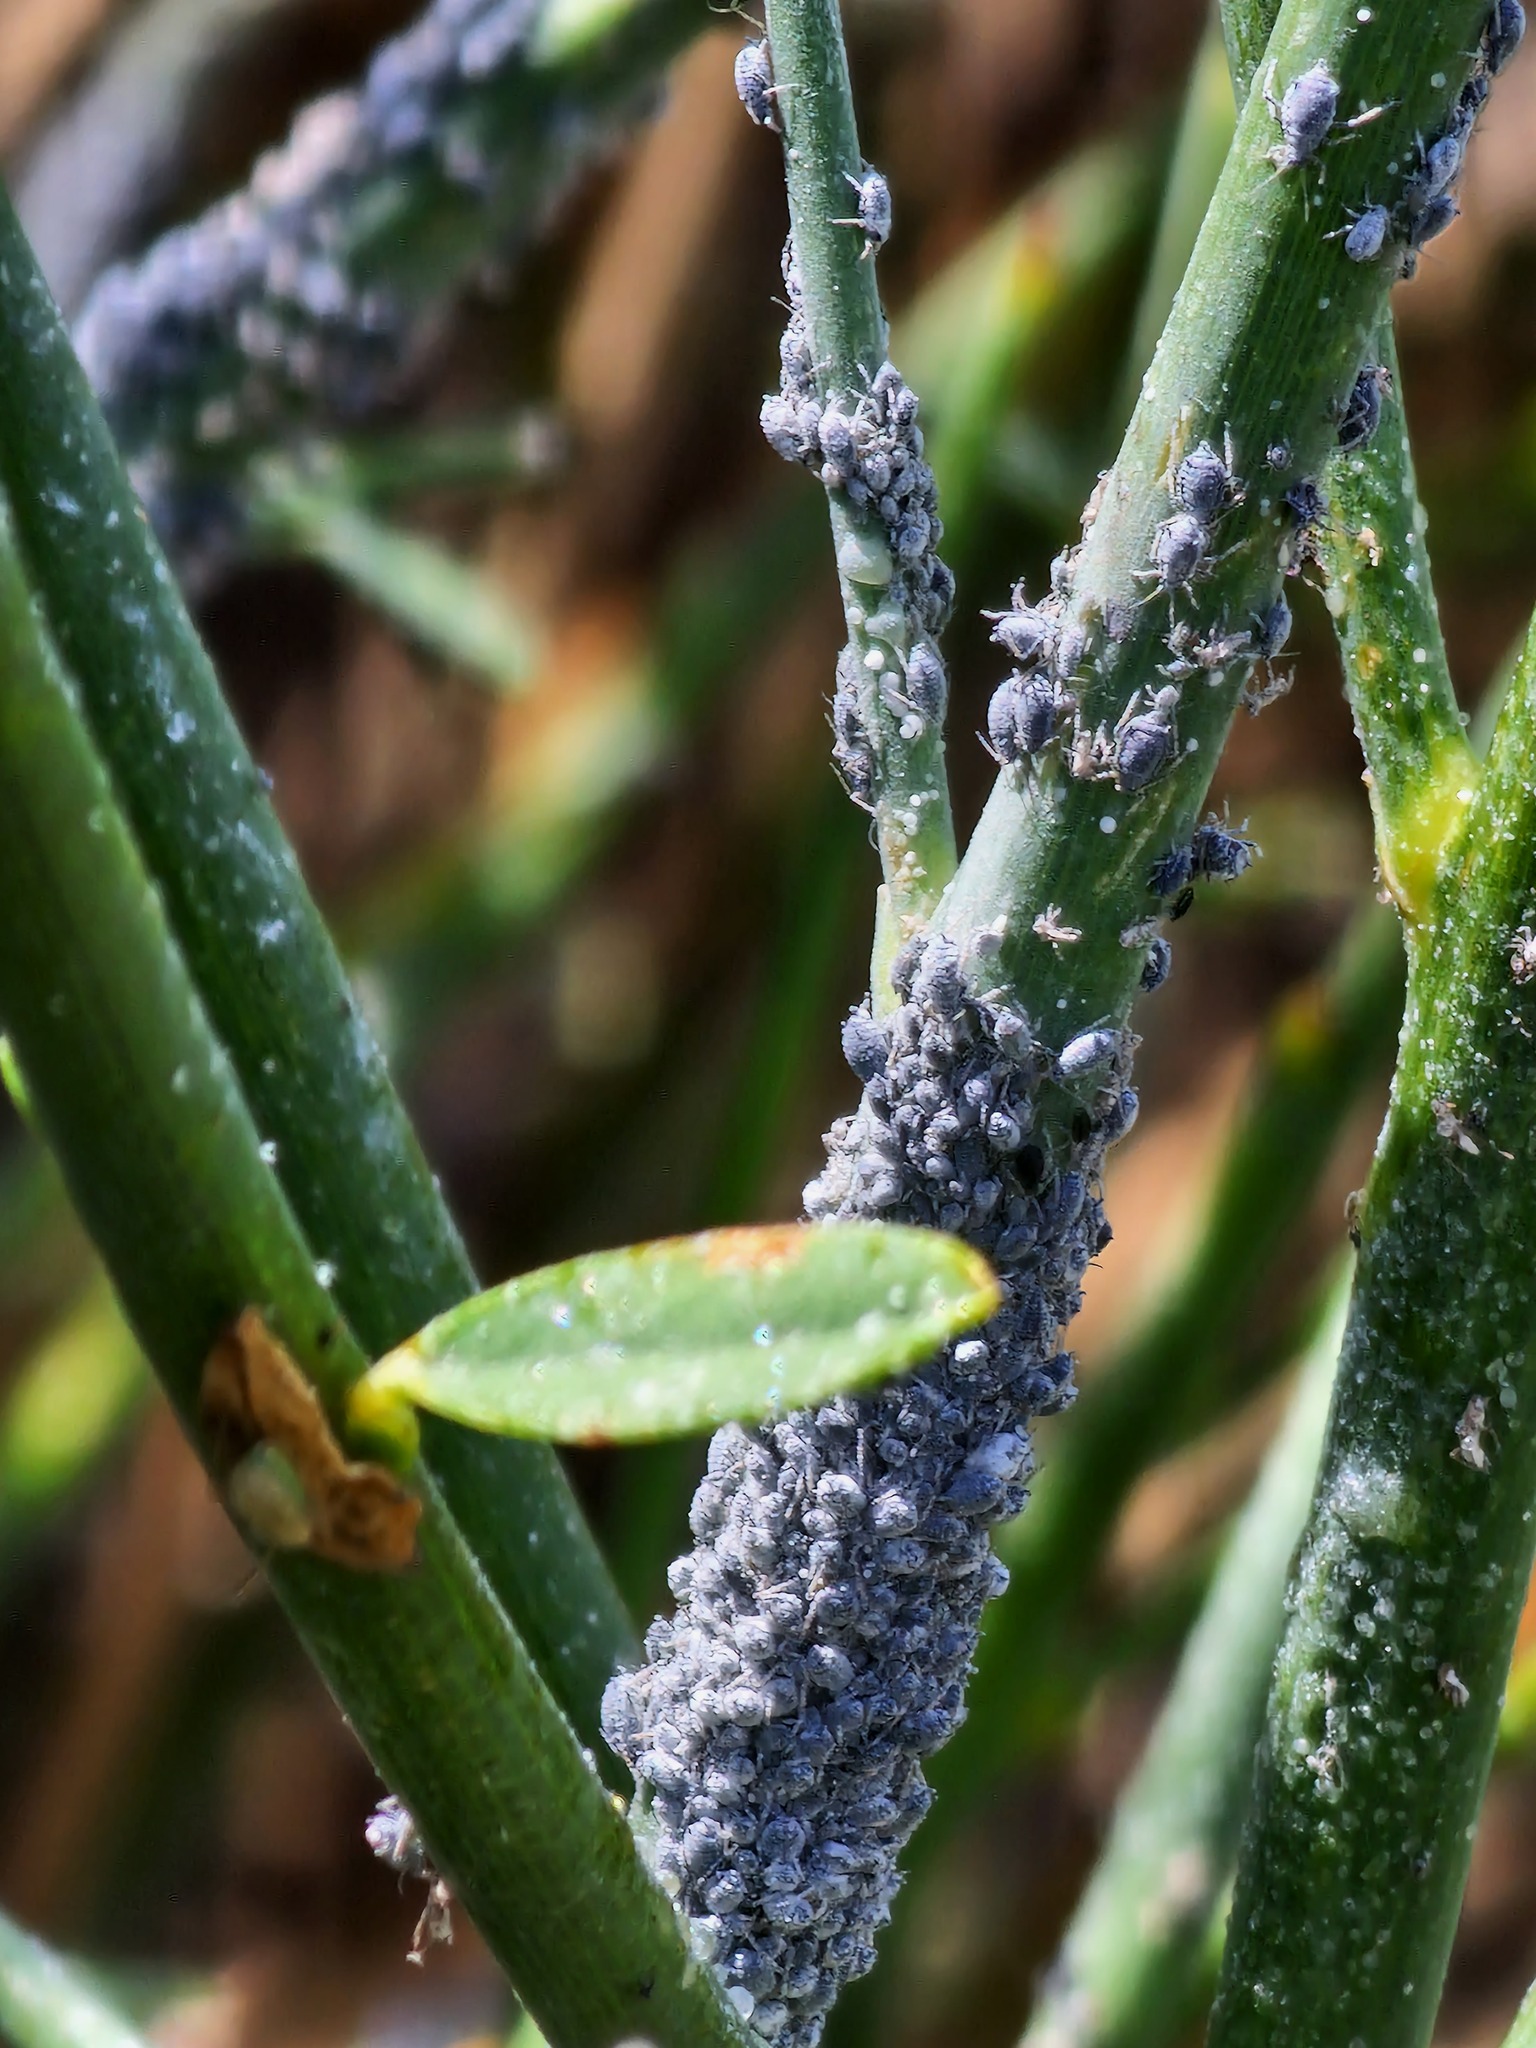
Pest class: cabbage_aphid